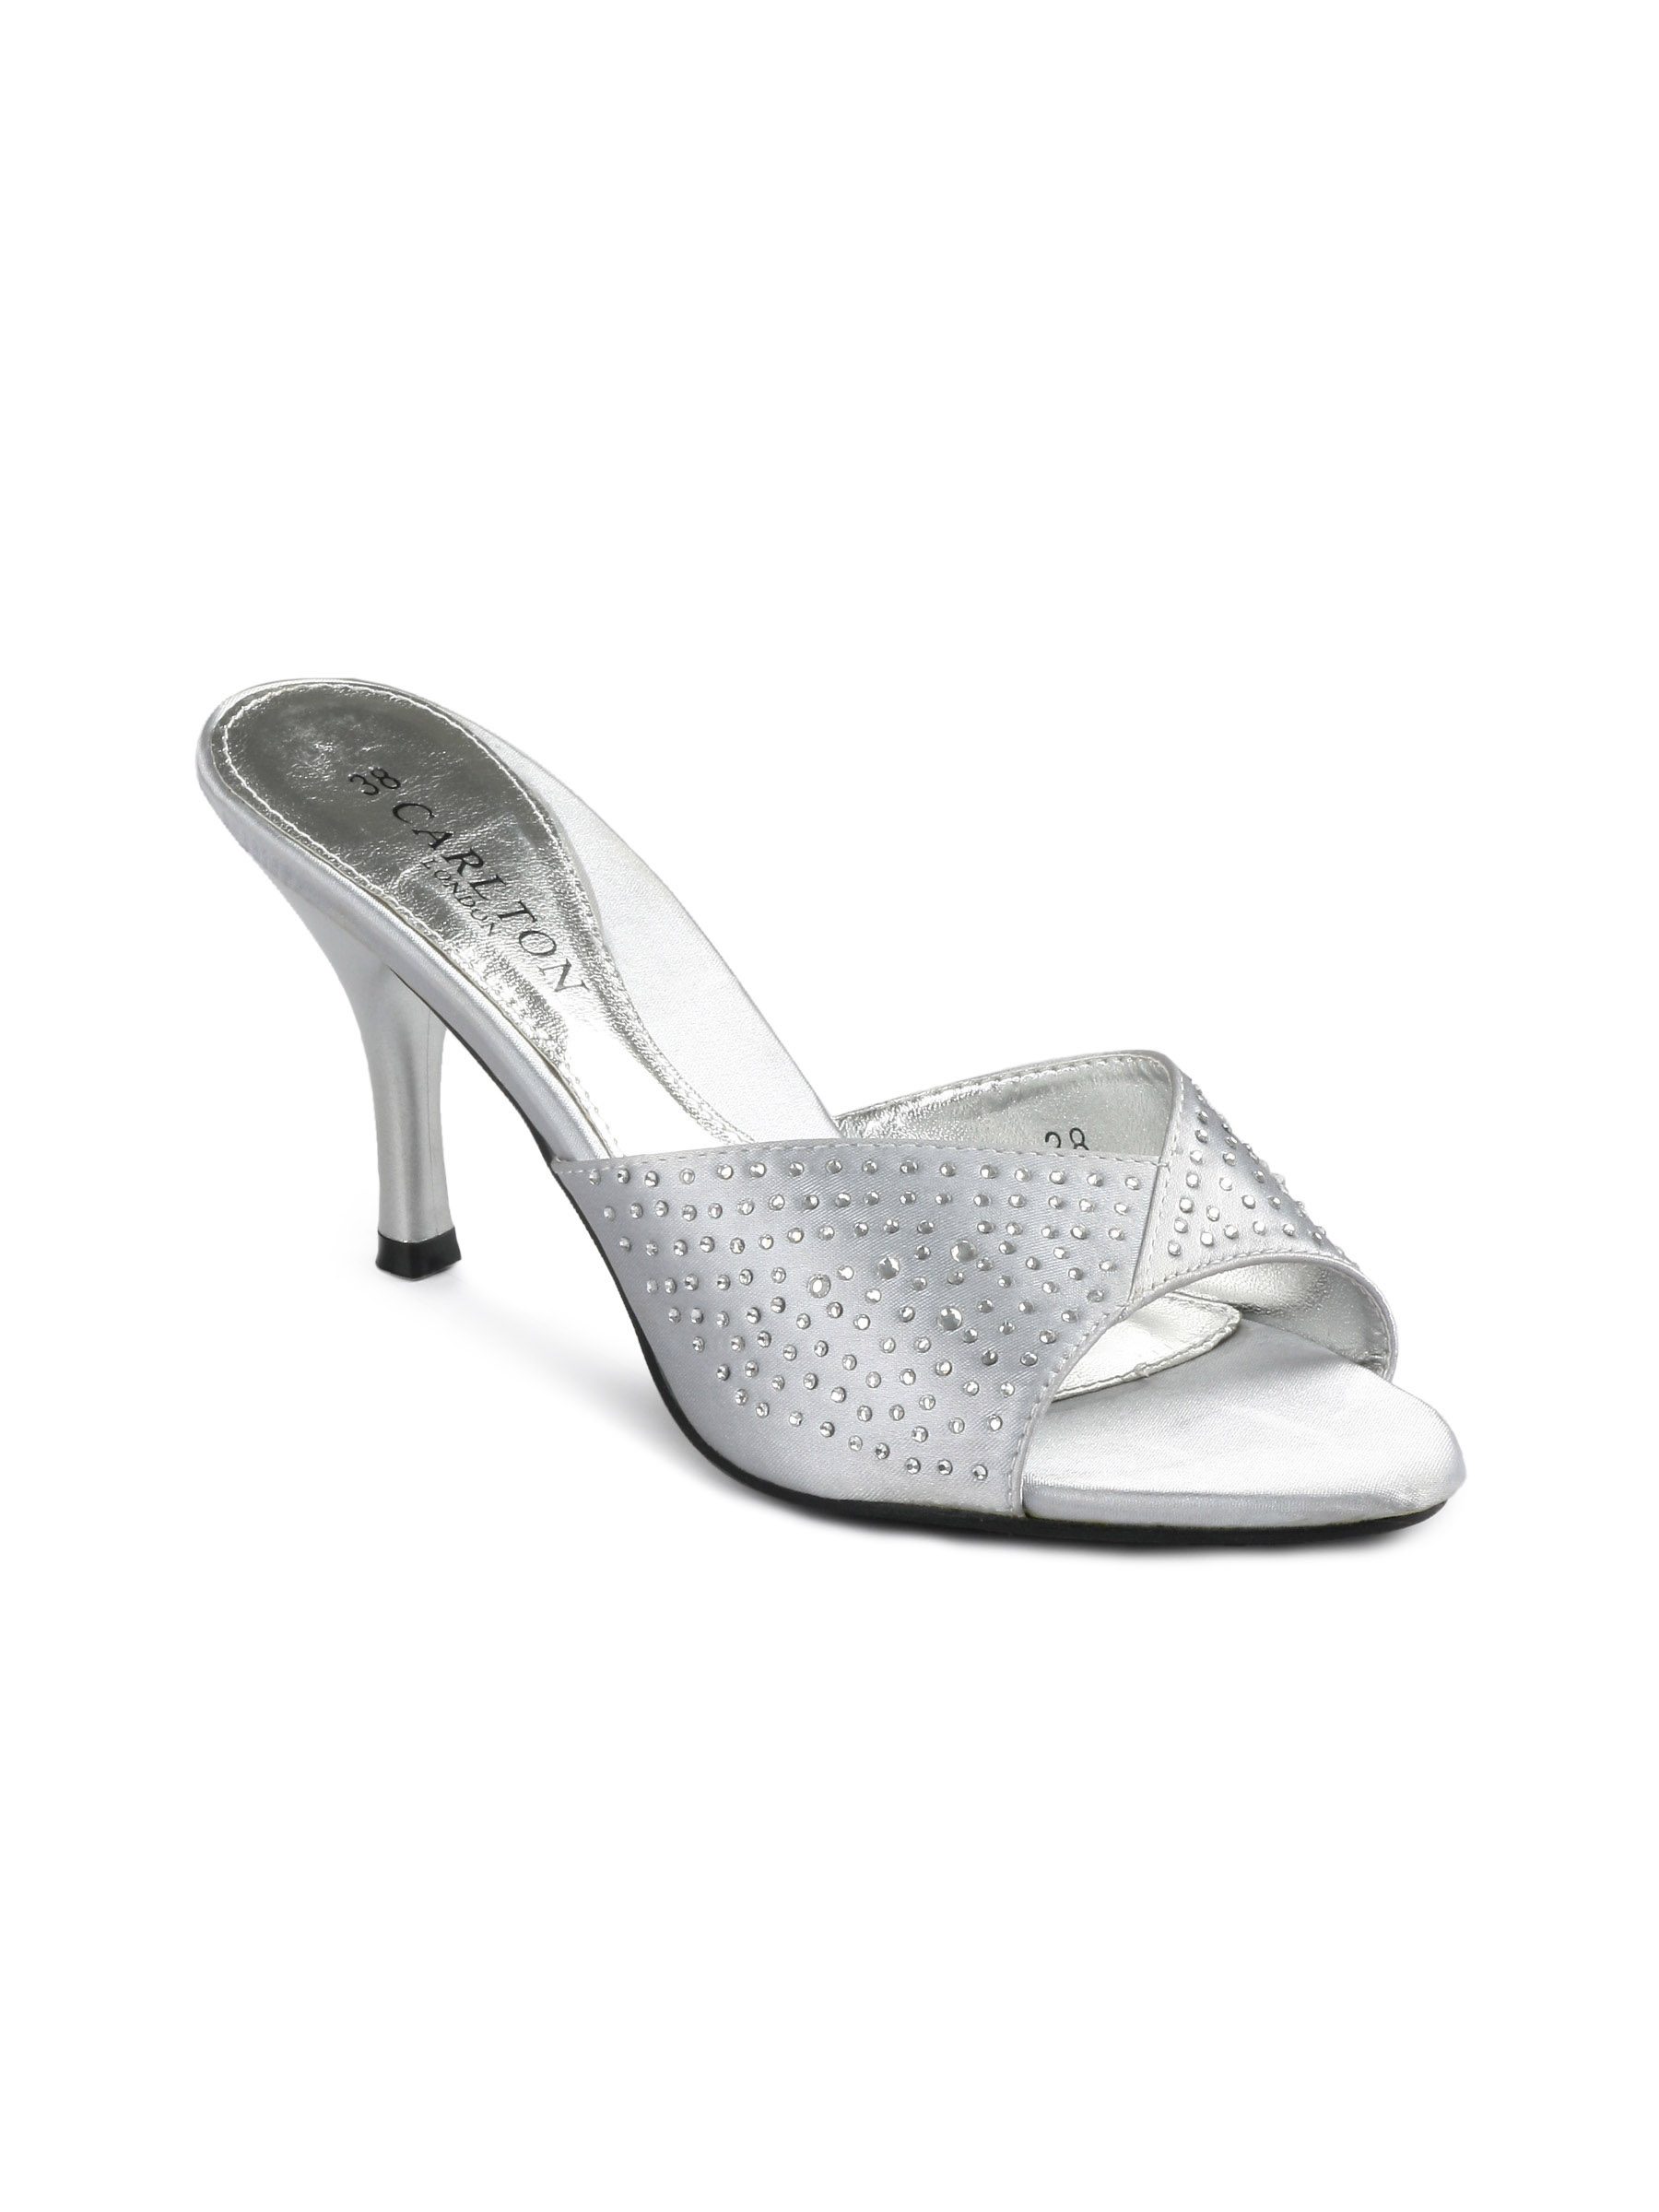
Carlton London Women Classy Silver Sandals
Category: Footwear / Shoes / Flats
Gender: Women
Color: Silver
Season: Fall 2011
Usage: Casual